Bad Sector

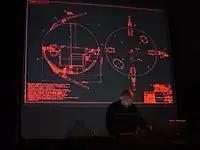
Bad Sector, live at Cantiere Sanbernardo, Pisa

Bad Sector is an ambient/noise project formed in 1992 in Tuscany, Italy by Massimo Magrini. While working at the Computer Art Lab of ISTI in Pisa (one of the CNR institutes), he developed original gesture interfaces that he uses in live performances: 'Aerial Painting Hand' (a device that tracks the position of the musician's hands in gloves of two different colors), 'UV-Stick' (an ultraviolet-illuminated stick that the musician moves in front of the camera—a computer reads its position and angle and makes changes to music generation algorithms accordingly), and others.